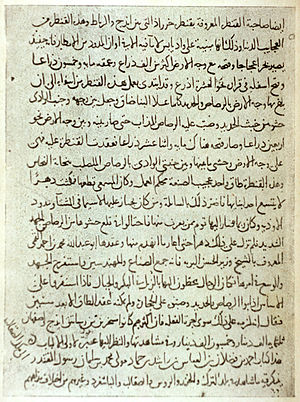
Ahmad ibn Fadlan
Manuskriptside af ibn Fadlān.
Ahmad ibn Fadlān ibn al-Abbās ibn Rāšid ibn Hammād var en arabisk forfatter og rejsende der levede i begyndelsen af 10. århundrede. Han er især kendt for den rejseberetning, han nedskrev efter at have deltaget i en diplomatisk mission for kaliffen i Bagdad til volgabulgarernes konge.